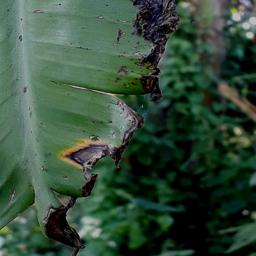
Label: POTASSIUM DEFICIENCY